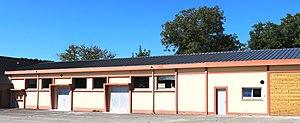
Salle des fêtes d'Orincles (Hautes-Pyrénées)
Orincles est une commune française située dans le département des Hautes-Pyrénées, en région Occitanie.